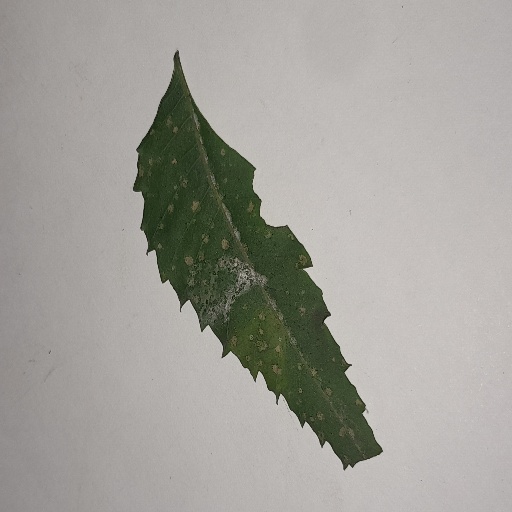
Species: Neem
Leaf condition: Powdery Mildew